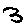
Label: 3